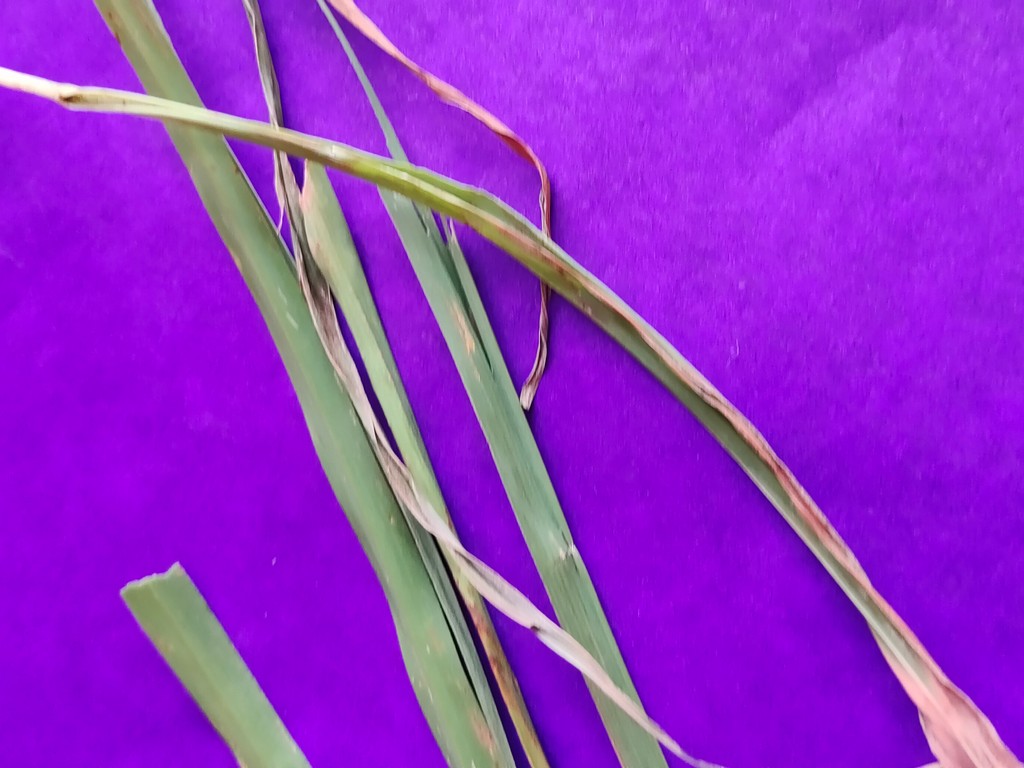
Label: Unhealthy